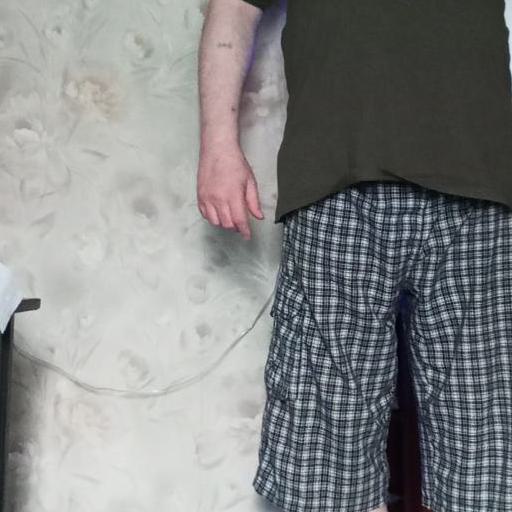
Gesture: no_gesture